Management

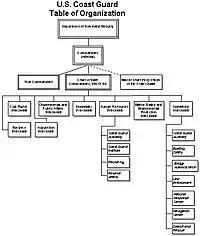
An organization chart for the United States Coast Guard shows the hierarchy of managerial roles in that organization.

A common management structure of organizations includes three management levels: low-level, middle-level, and top-level managers. Low-level managers manage the work of non-managerial individuals who are directly involved with the production or creation of the organization's products. Low-level managers are often called supervisors, but may also be called line managers, office managers, or even foremen. Middle managers include all levels of management between the low level and the top level of the organization. These managers manage the work of low-level managers and may have titles such as department head, project leader, plant manager, or division manager. Top managers are responsible for making organization-wide decisions and establishing the plans and goals that affect the entire organization. These individuals typically have titles such as executive vice president, president, managing director, chief operating officer, chief executive officer, or board chairman.